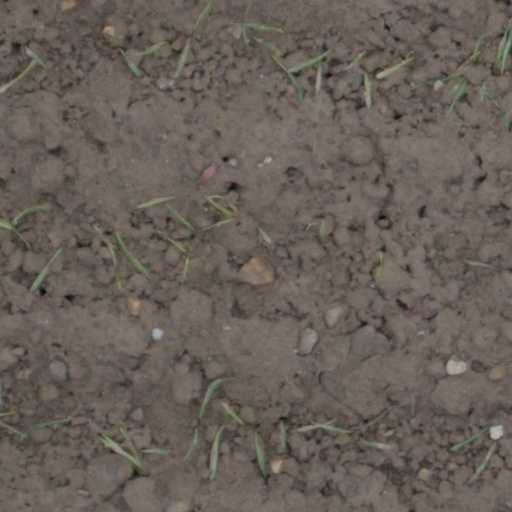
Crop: wheat